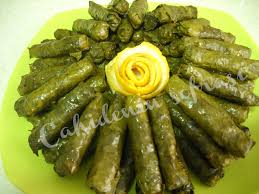
Yemek: yaprak_sarma